Anwar El Ghazi

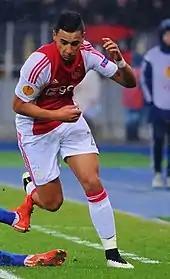
El Ghazi playing for Ajax in 2015

El Ghazi was signed by Ajax in July 2013. During the 2014–15 pre-season, he scored 8 goals in 150 minutes of playing time, finishing as Ajax's top pre-season scorer. While Ajax initially intended to send El Ghazi to their reserve team, Jong Ajax, El Ghazi's pre-season prompted Ajax to include him in the first-team squad, following the loan of fellow winger Lesley de Sa to Go Ahead Eagles. El Ghazi made his official debut for Ajax in the 2014 Johan Cruyff Shield against PEC Zwolle, coming on for Ricardo Kishna in the 1–0 loss at home.